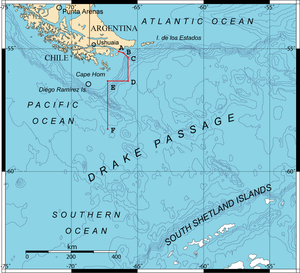
Le passage de Drake, également appelé détroit de Drake, est un large bras de mer qui sépare l'extrémité sud de l'Amérique du Sud et l'Antarctique, entre le cap Horn en Terre de Feu et les îles Shetland du Sud en Antarctique. Orienté ouest-sud-ouest/est-nord-est, il relie le sud-est de l'océan Pacifique, le sud-ouest de l'océan Atlantique et, alternativement, l'océan Austral. C'est une des zones maritimes qui connaît les pires conditions météorologiques. Le passage a été baptisé en l'honneur de l'explorateur et corsaire britannique du XVIᵉ siècle Sir Francis Drake.